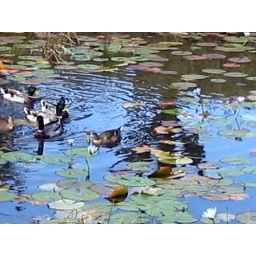
8 Mallard resident on our dam. Visited by many other specie of water fowl. Also fish eagle